Milecastle 41

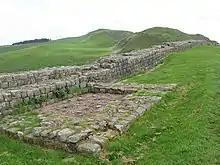
Turret 41A

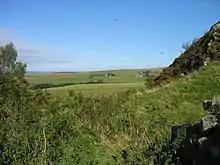
Site of Turret 41B

Each milecastle on Hadrian's Wall had two associated turret structures. These turrets were positioned approximately one-third and two-thirds of a Roman mile to the west of the Milecastle, and would probably have been manned by part of the milecastle's garrison. The turrets associated with Milecastle 41 are known as Turret 41A and Turret 41B.